Statue of Edward Colston

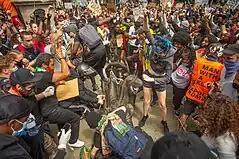
Protestors moments after toppling the statue

The statue had become controversial by the end of the 20th century, as Colston's activities as a major slave trader became more widely known. H. J. Wilkins, who uncovered his slave-trading activities in 1920, commented that "we cannot picture him justly except against his historical background". Colston's involvement in the slave trade predated the abolition movement in Britain, and was during the time when "slavery was generally condoned in England—indeed, throughout Europe—by churchmen, intellectuals and the educated classes". From the 1990s onwards, campaigns and petitions called for the removal of the statue.